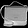
Label: Bag